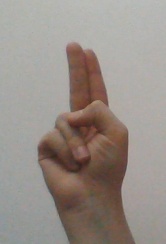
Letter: taa